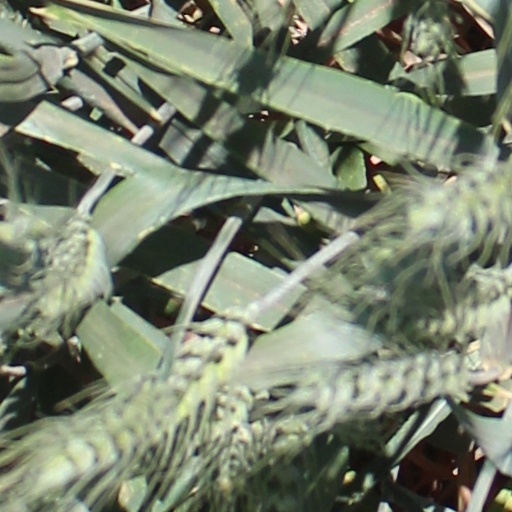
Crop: wheat